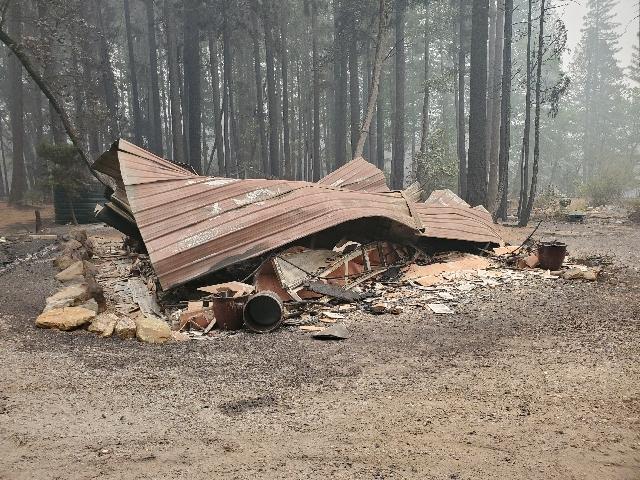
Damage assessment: destroyed